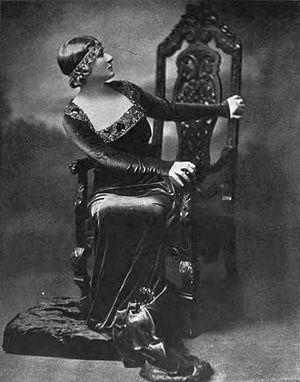
Sapho est une pièce lyrique en cinq actes de Jules Massenet sur un livret français d'Henri Cain et d'Arthur Bernède, basée sur le roman de même nom, largement autobiographique, d'Alphonse Daudet. Elle est créée en présence du compositeur à l'Opéra-Comique à Paris, avec Emma Calvé dans le rôle de Fanny Legrand, le 27 novembre 1897, jour même de la création de L'Arlesiana de Francesco Cilea, qui est aussi fondée sur une œuvre de Daudet.
The Complete Opera Book, sous-titré The Stories of the Operas, Together with 400 of the Leading Airs and Motives in Musical Notation, est un guide d'opéras compilé par le critique américain Gustav Kobbé et publié pour la première fois à titre posthume en 1919 aux États-Unis par G. P. Putnam's Sons, puis en 1922 en Europe.